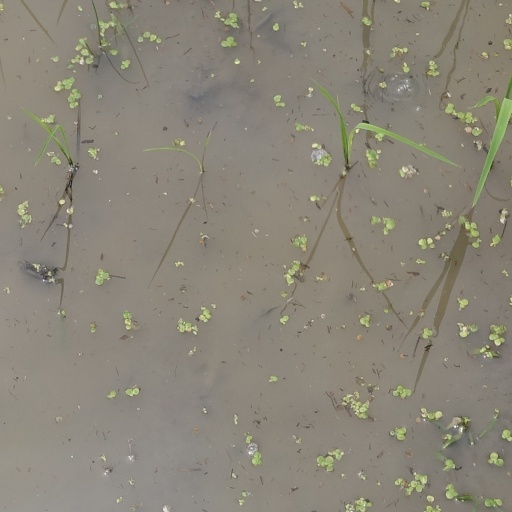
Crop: rice